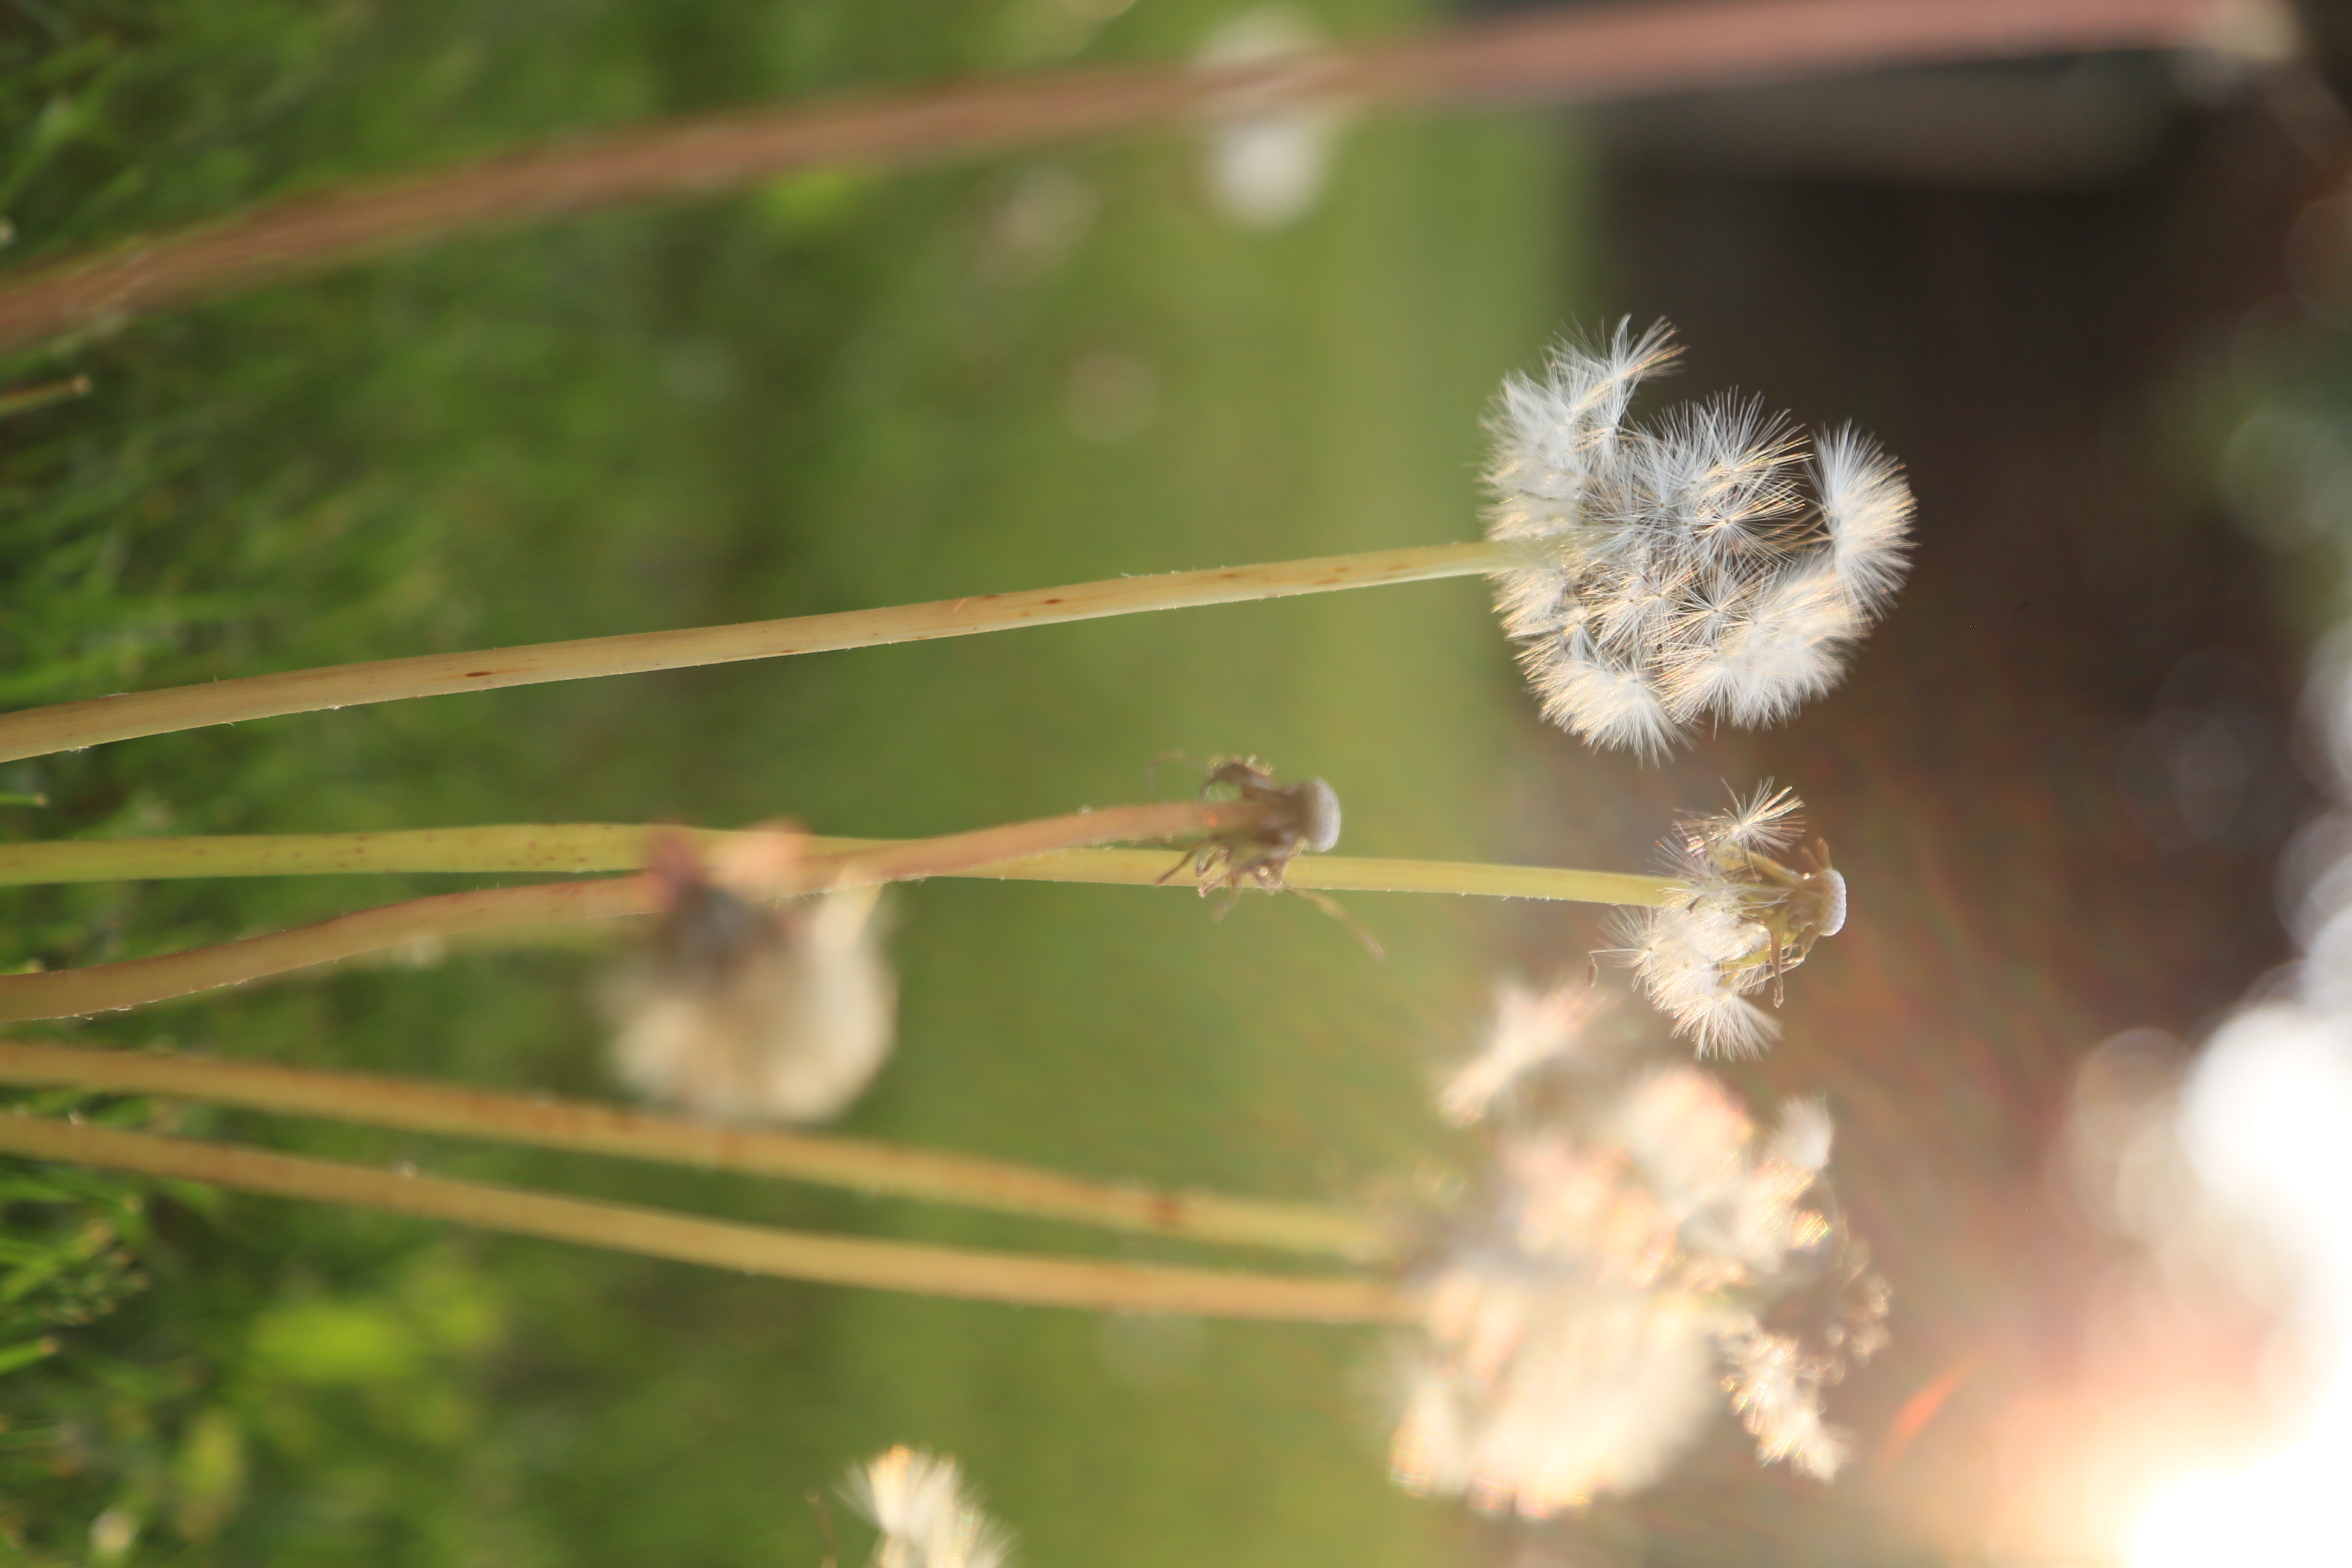
morning, flora, branch, leaf, plant, spring, twig, macro photography, plant stem, tree